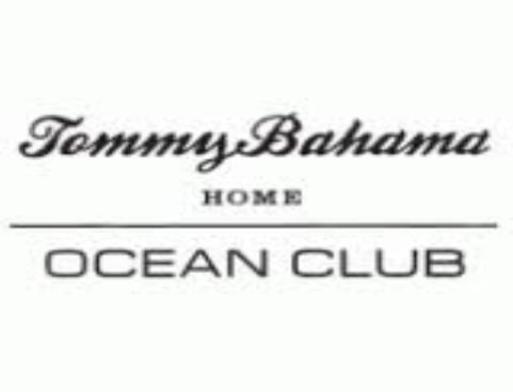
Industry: Clothes